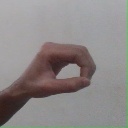
अक्षर: औ